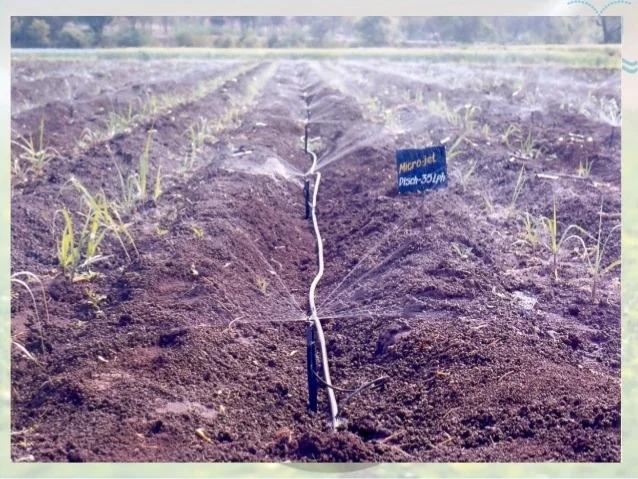
Kuna shamba lenye mistari ya mimea changa, iliyopandwa kwa mpangilio mzuri. Katikati kuna bomba la umwagiliaji wa matone linalopita kutoka mwanzo hadi mwisho wa mstari. Umewekwa ubao mdogo wa kuonyesha aina ya mfumo wa umwagiliaji unaotumika.